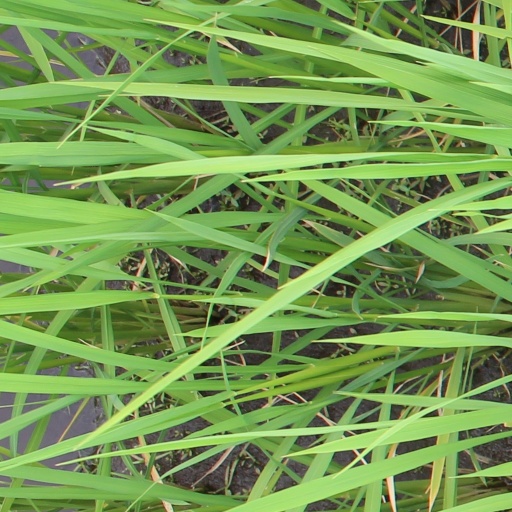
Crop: rice